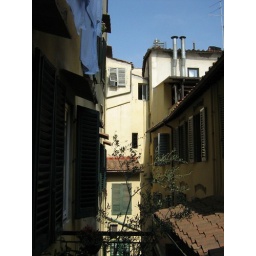
view from our window in Florence...a young olive tree on the balcony